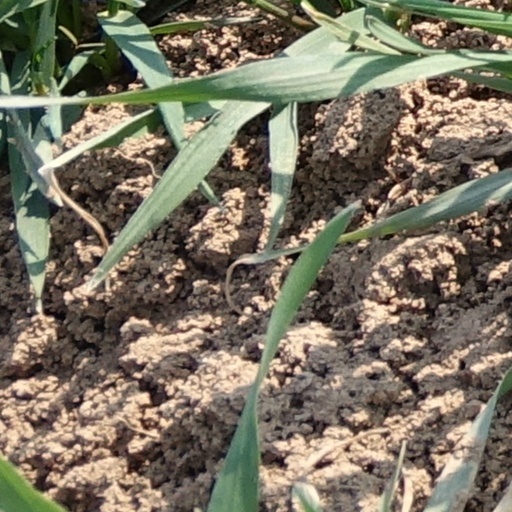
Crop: wheat